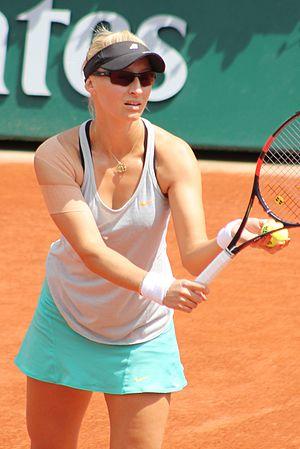
Mirjana Lučić-Baroni, née le 9 mars 1982 à Dortmund en Allemagne, est une joueuse de tennis croate. Promise à une grande carrière à la fin des années 1990, une série de blessures la contraint pourtant à une retraite sportive temporaire prématurée.